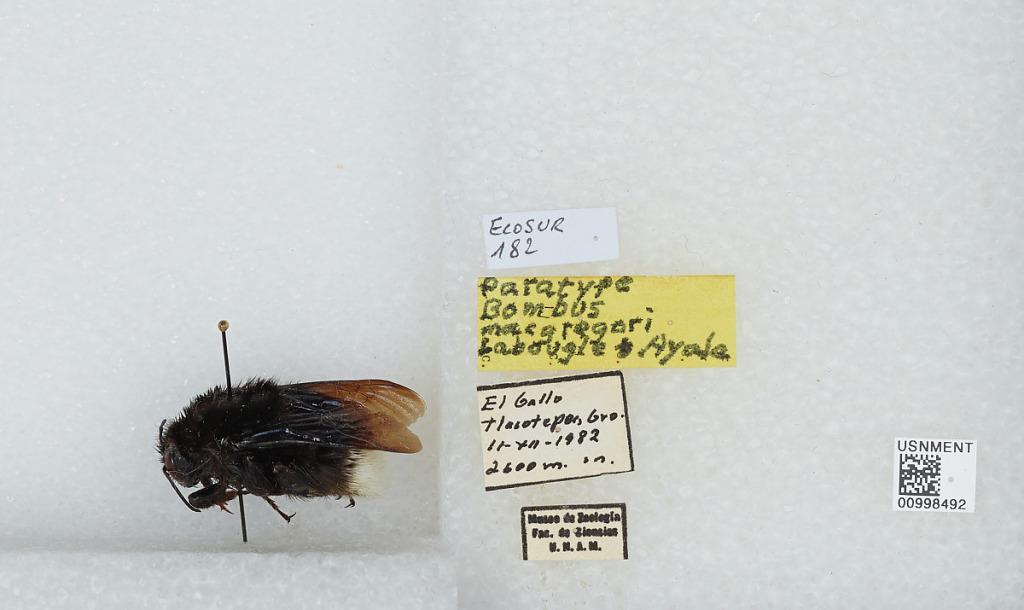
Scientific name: Bombus (Dasybombus) macgregori Labougle & Ayala
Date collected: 1982-12-11